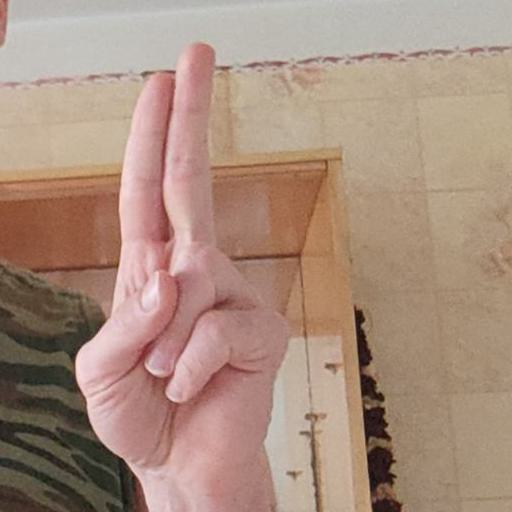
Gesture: two_up